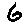
Label: 6